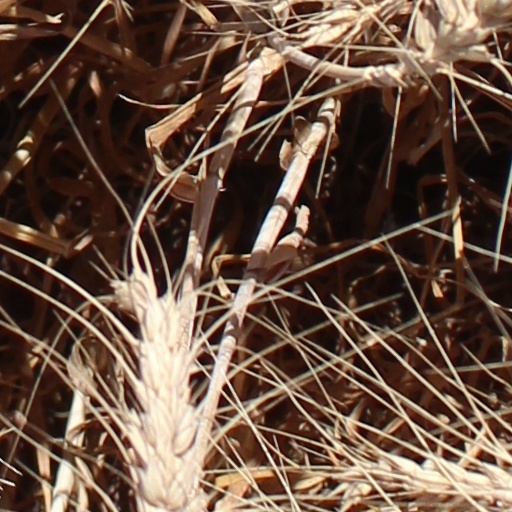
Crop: wheat